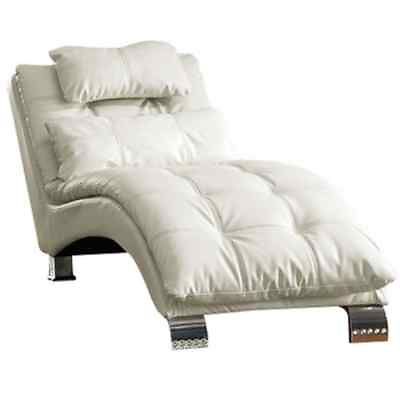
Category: sofa